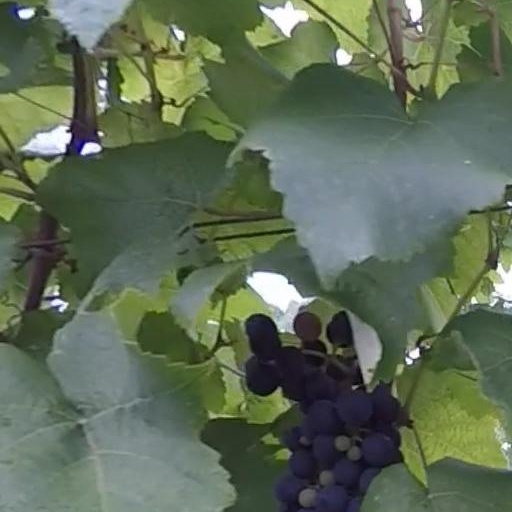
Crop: grape